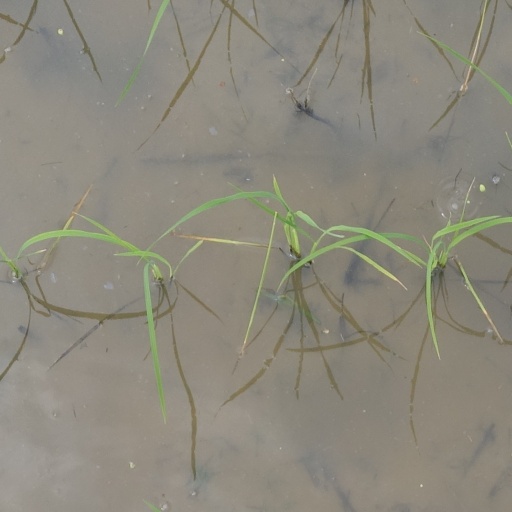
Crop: rice